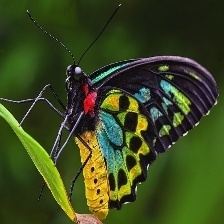
Species: CAIRNS BIRDWING